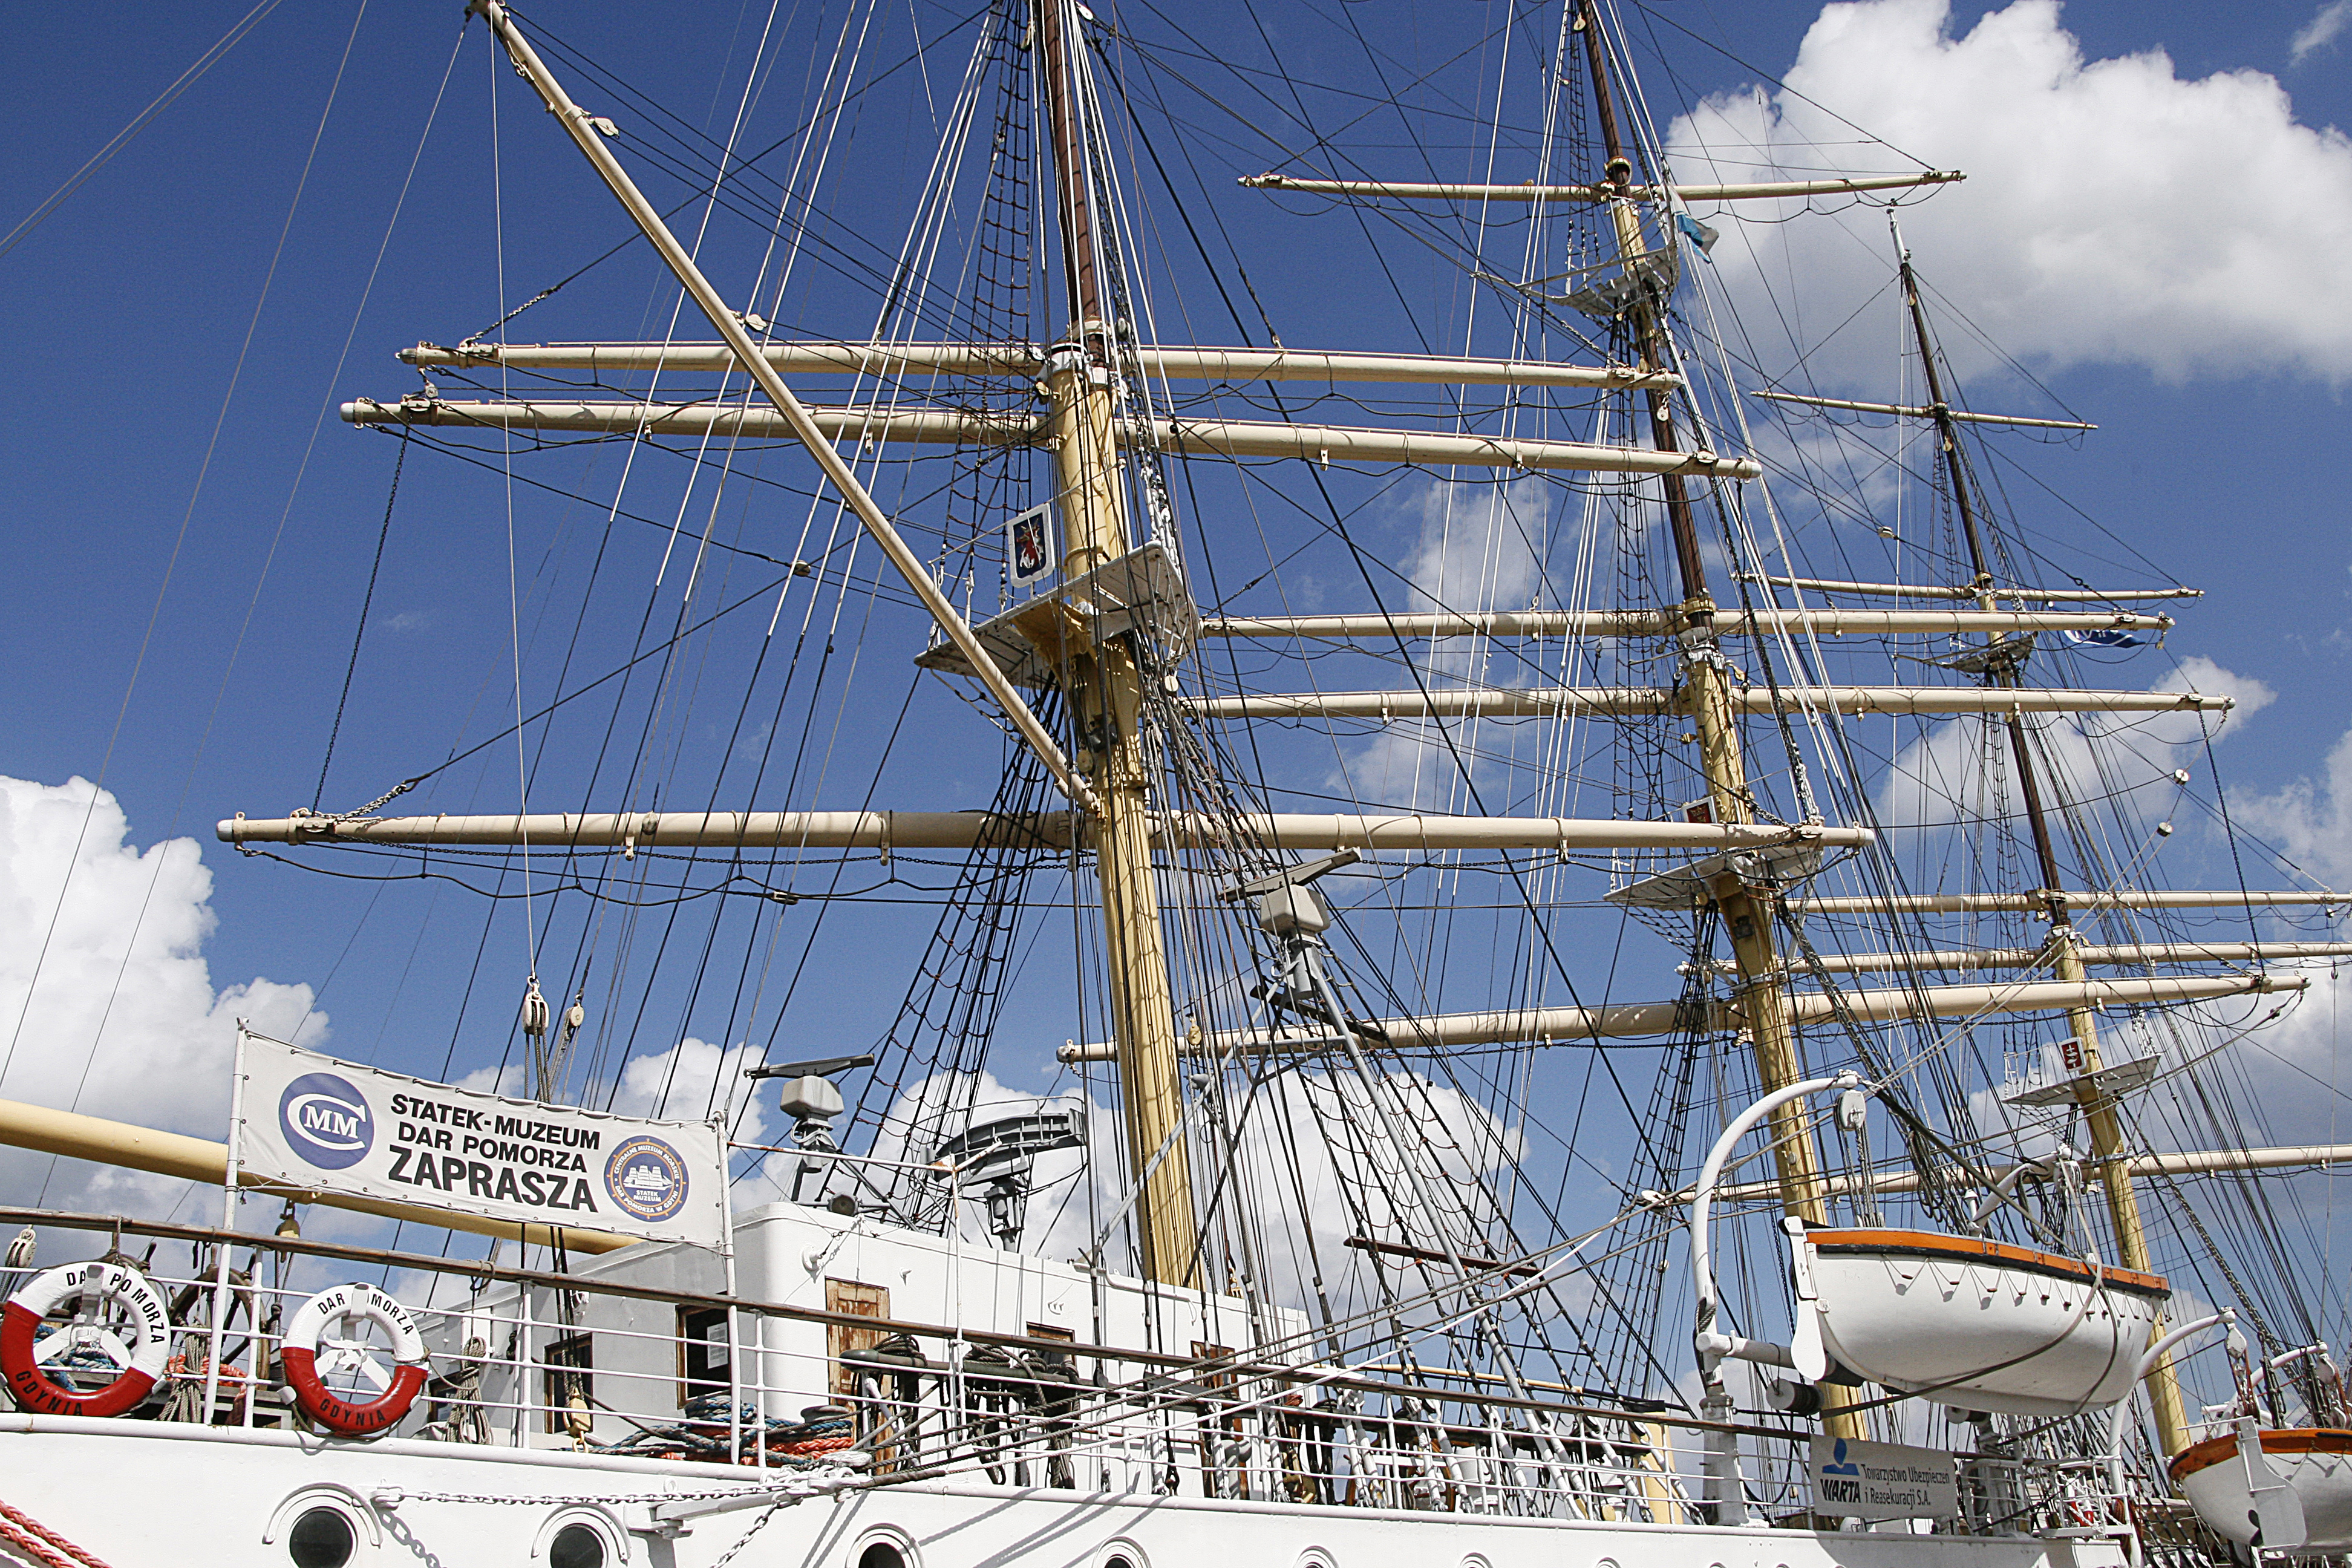
old, historical, ships, navy, poland, tall ship, sailing ship, full rigged ship, vehicle, barquentine, ship, mast, clipper, flagship, barque, boat, windjammer, watercraft, victory ship, training ship, east indiaman, steam frigate, ship of the line, first rate, sloop of war, frigate, cutty sark, galleon, carrack, brig, manila galleon, brigantine, ship replica, bomb vessel, galiot, caravel